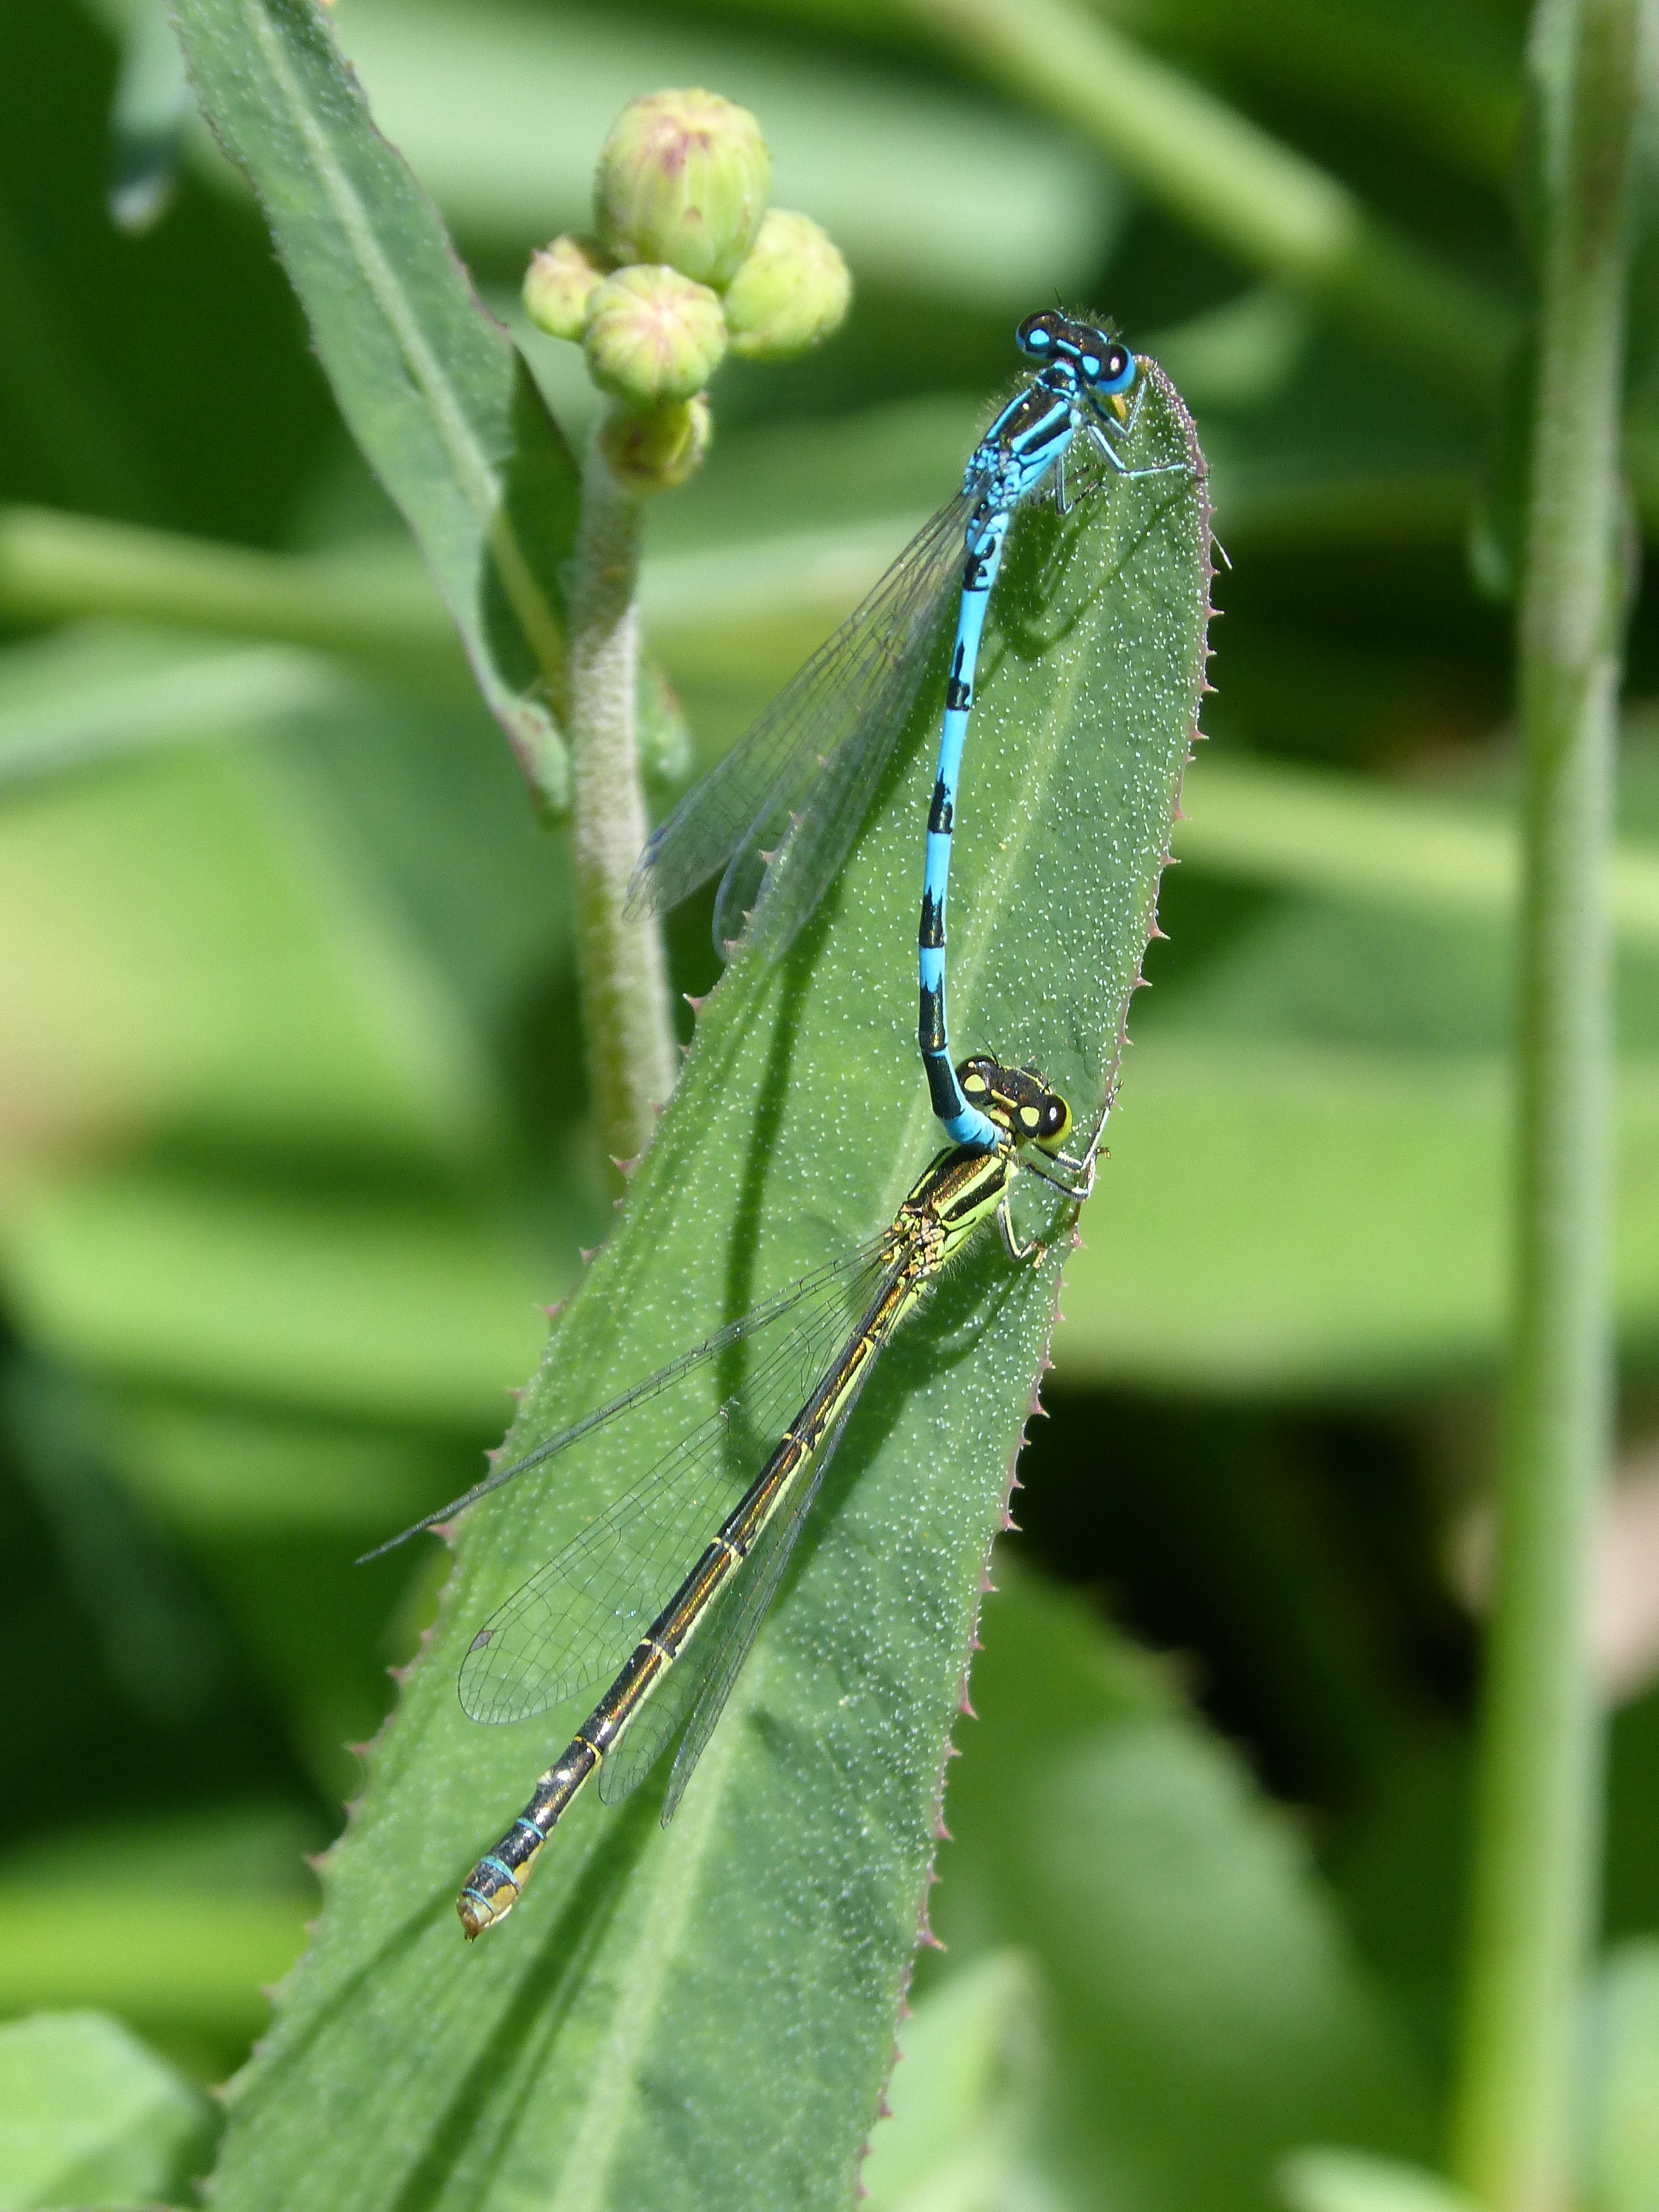
green, insect, fauna, invertebrate, close up, mate, damselfly, grasshopper, copulation, mating, macro photography, arthropod, dragonflies, insects mating, winged insects, blue dragonfly insects, plant stem, dragonflies and damseflies, lycaenid, net winged insects